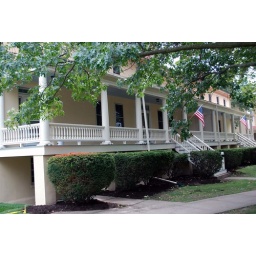
The Rookery is the oldest house in Kansas, and has a colorful history. It is still inhabited today.